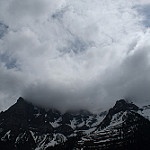
Scene: Outdoor